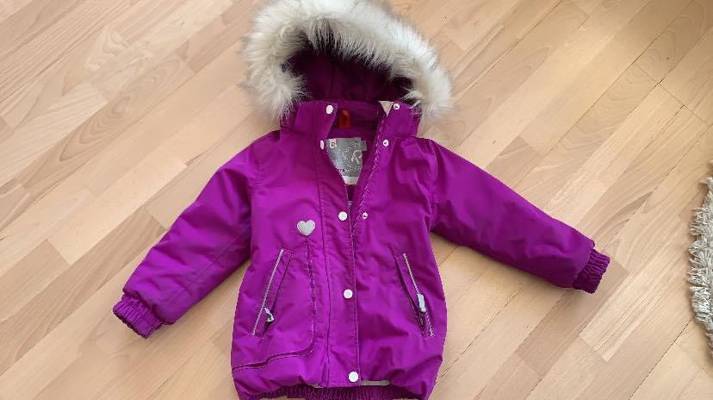
Waste category: clothes